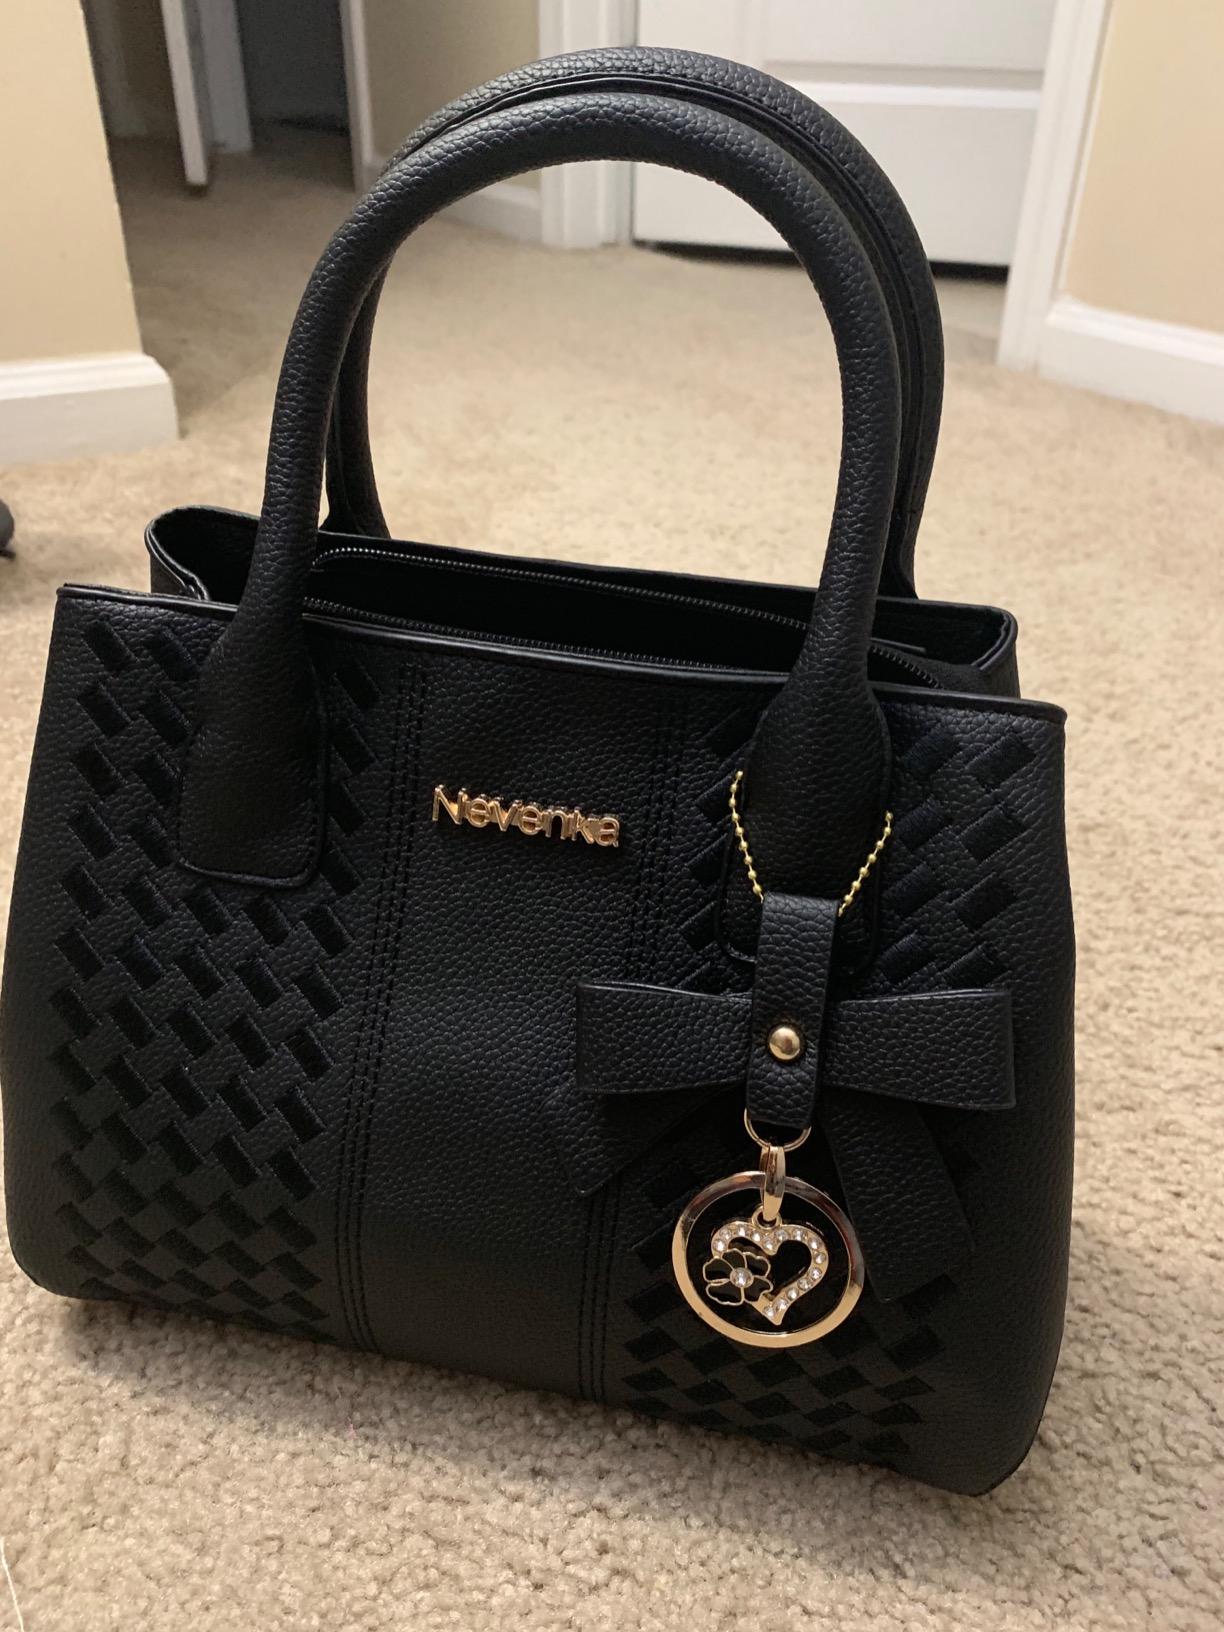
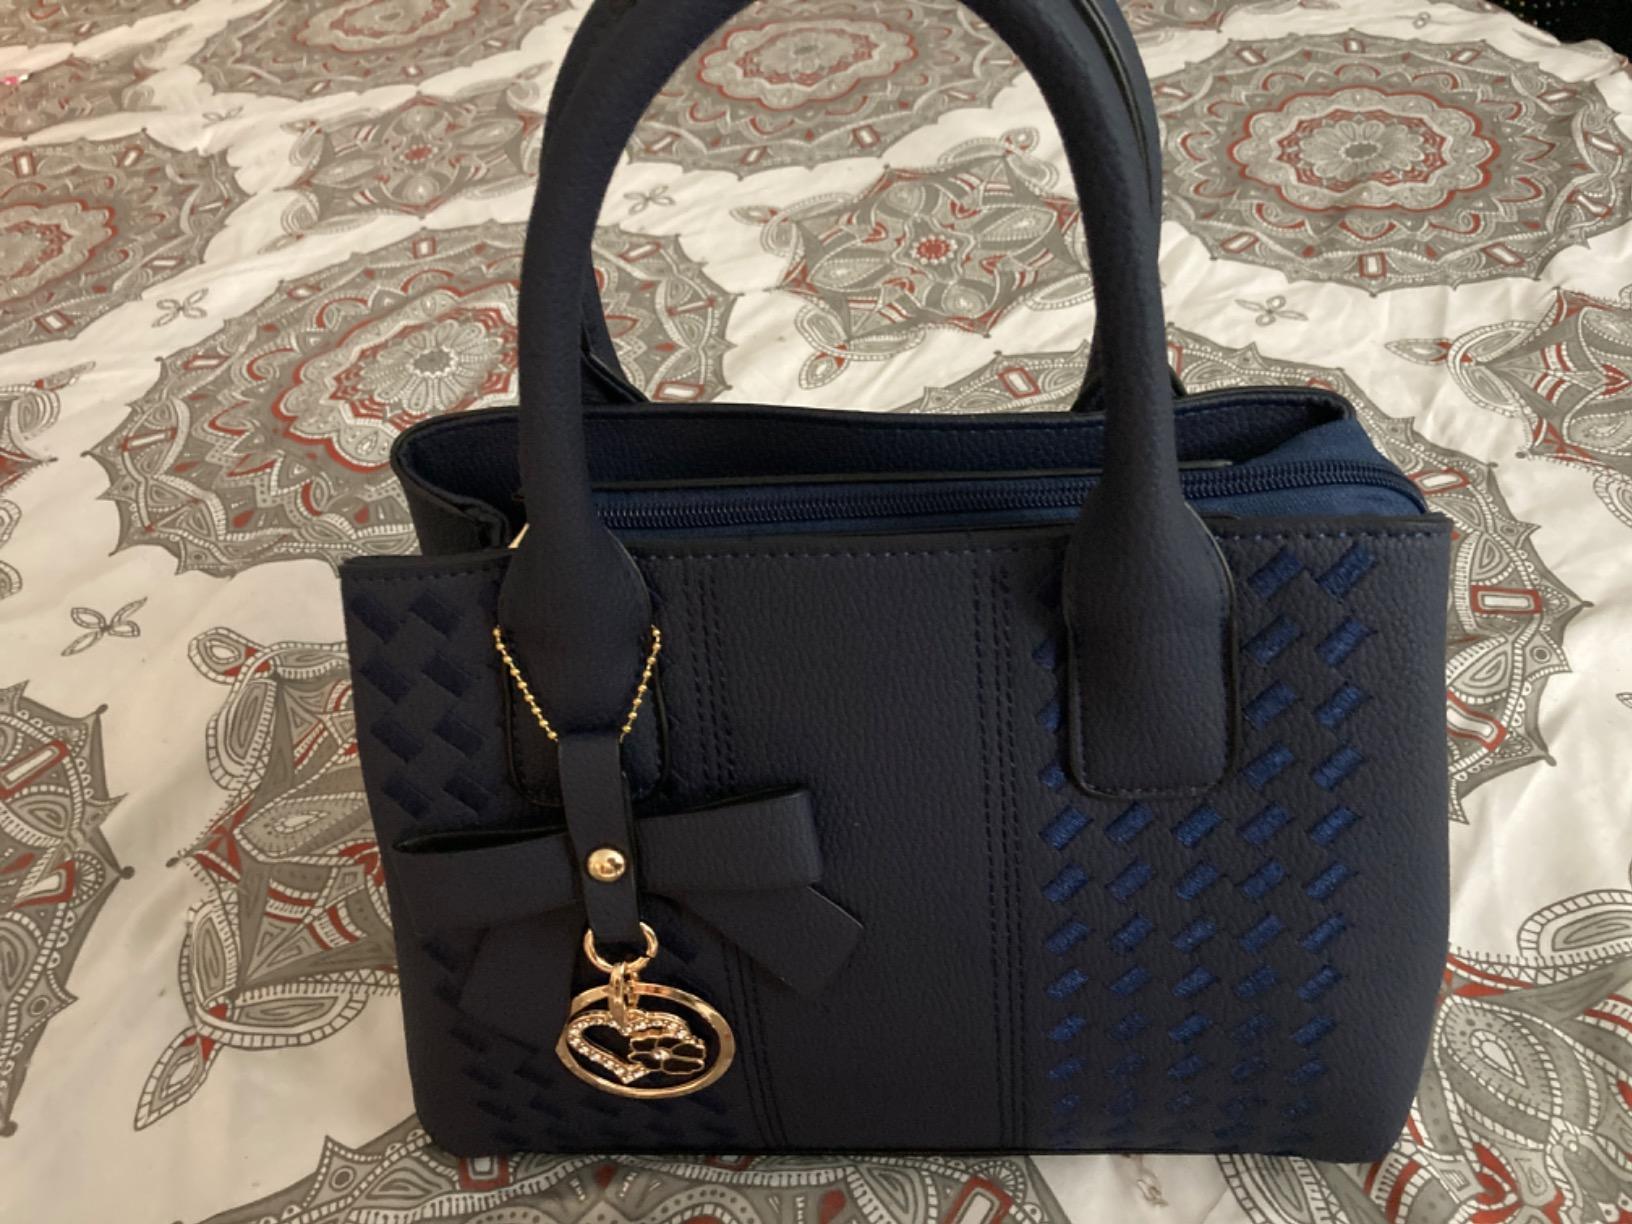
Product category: accessories_handbag
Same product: yes